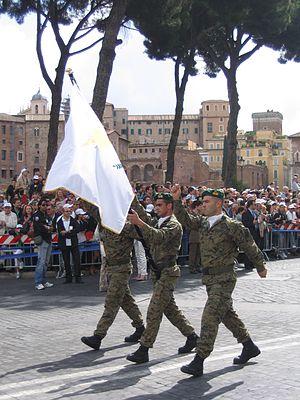
La Garde nationale chypriote, aussi appelée Garde nationale chypriote-grecque, est le nom des forces armées de la République de Chypre.